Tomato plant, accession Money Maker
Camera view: tilt-top (135 deg); turntable rotation: 90 degrees
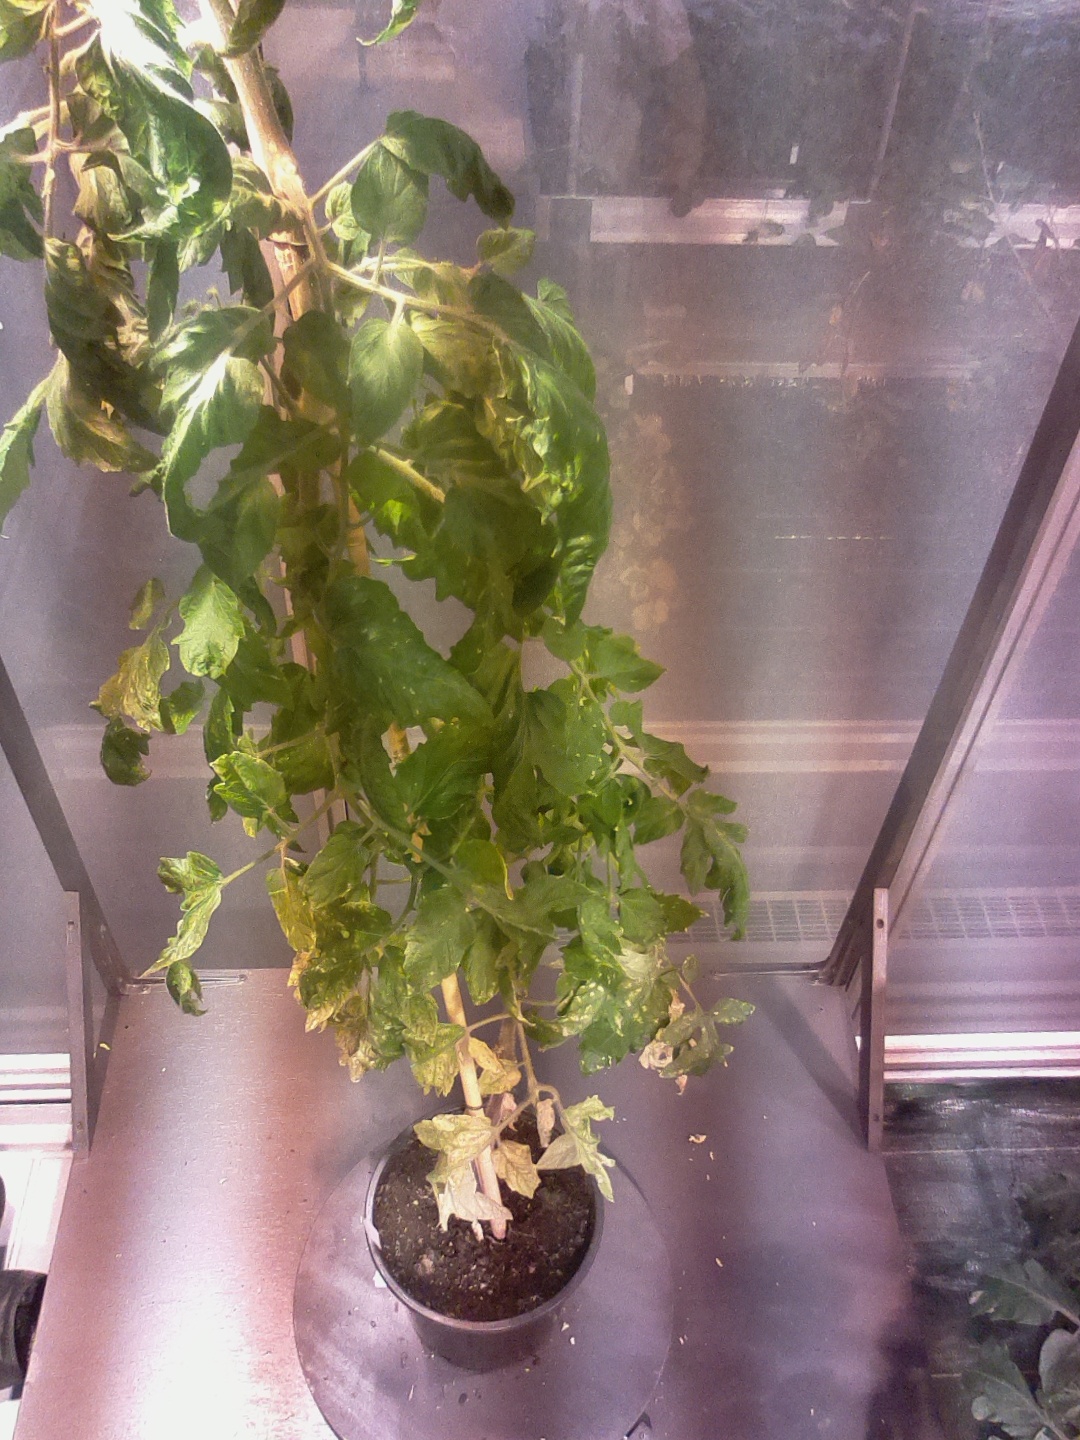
BBCH growth stage 72: 20%-30% of final fruit size